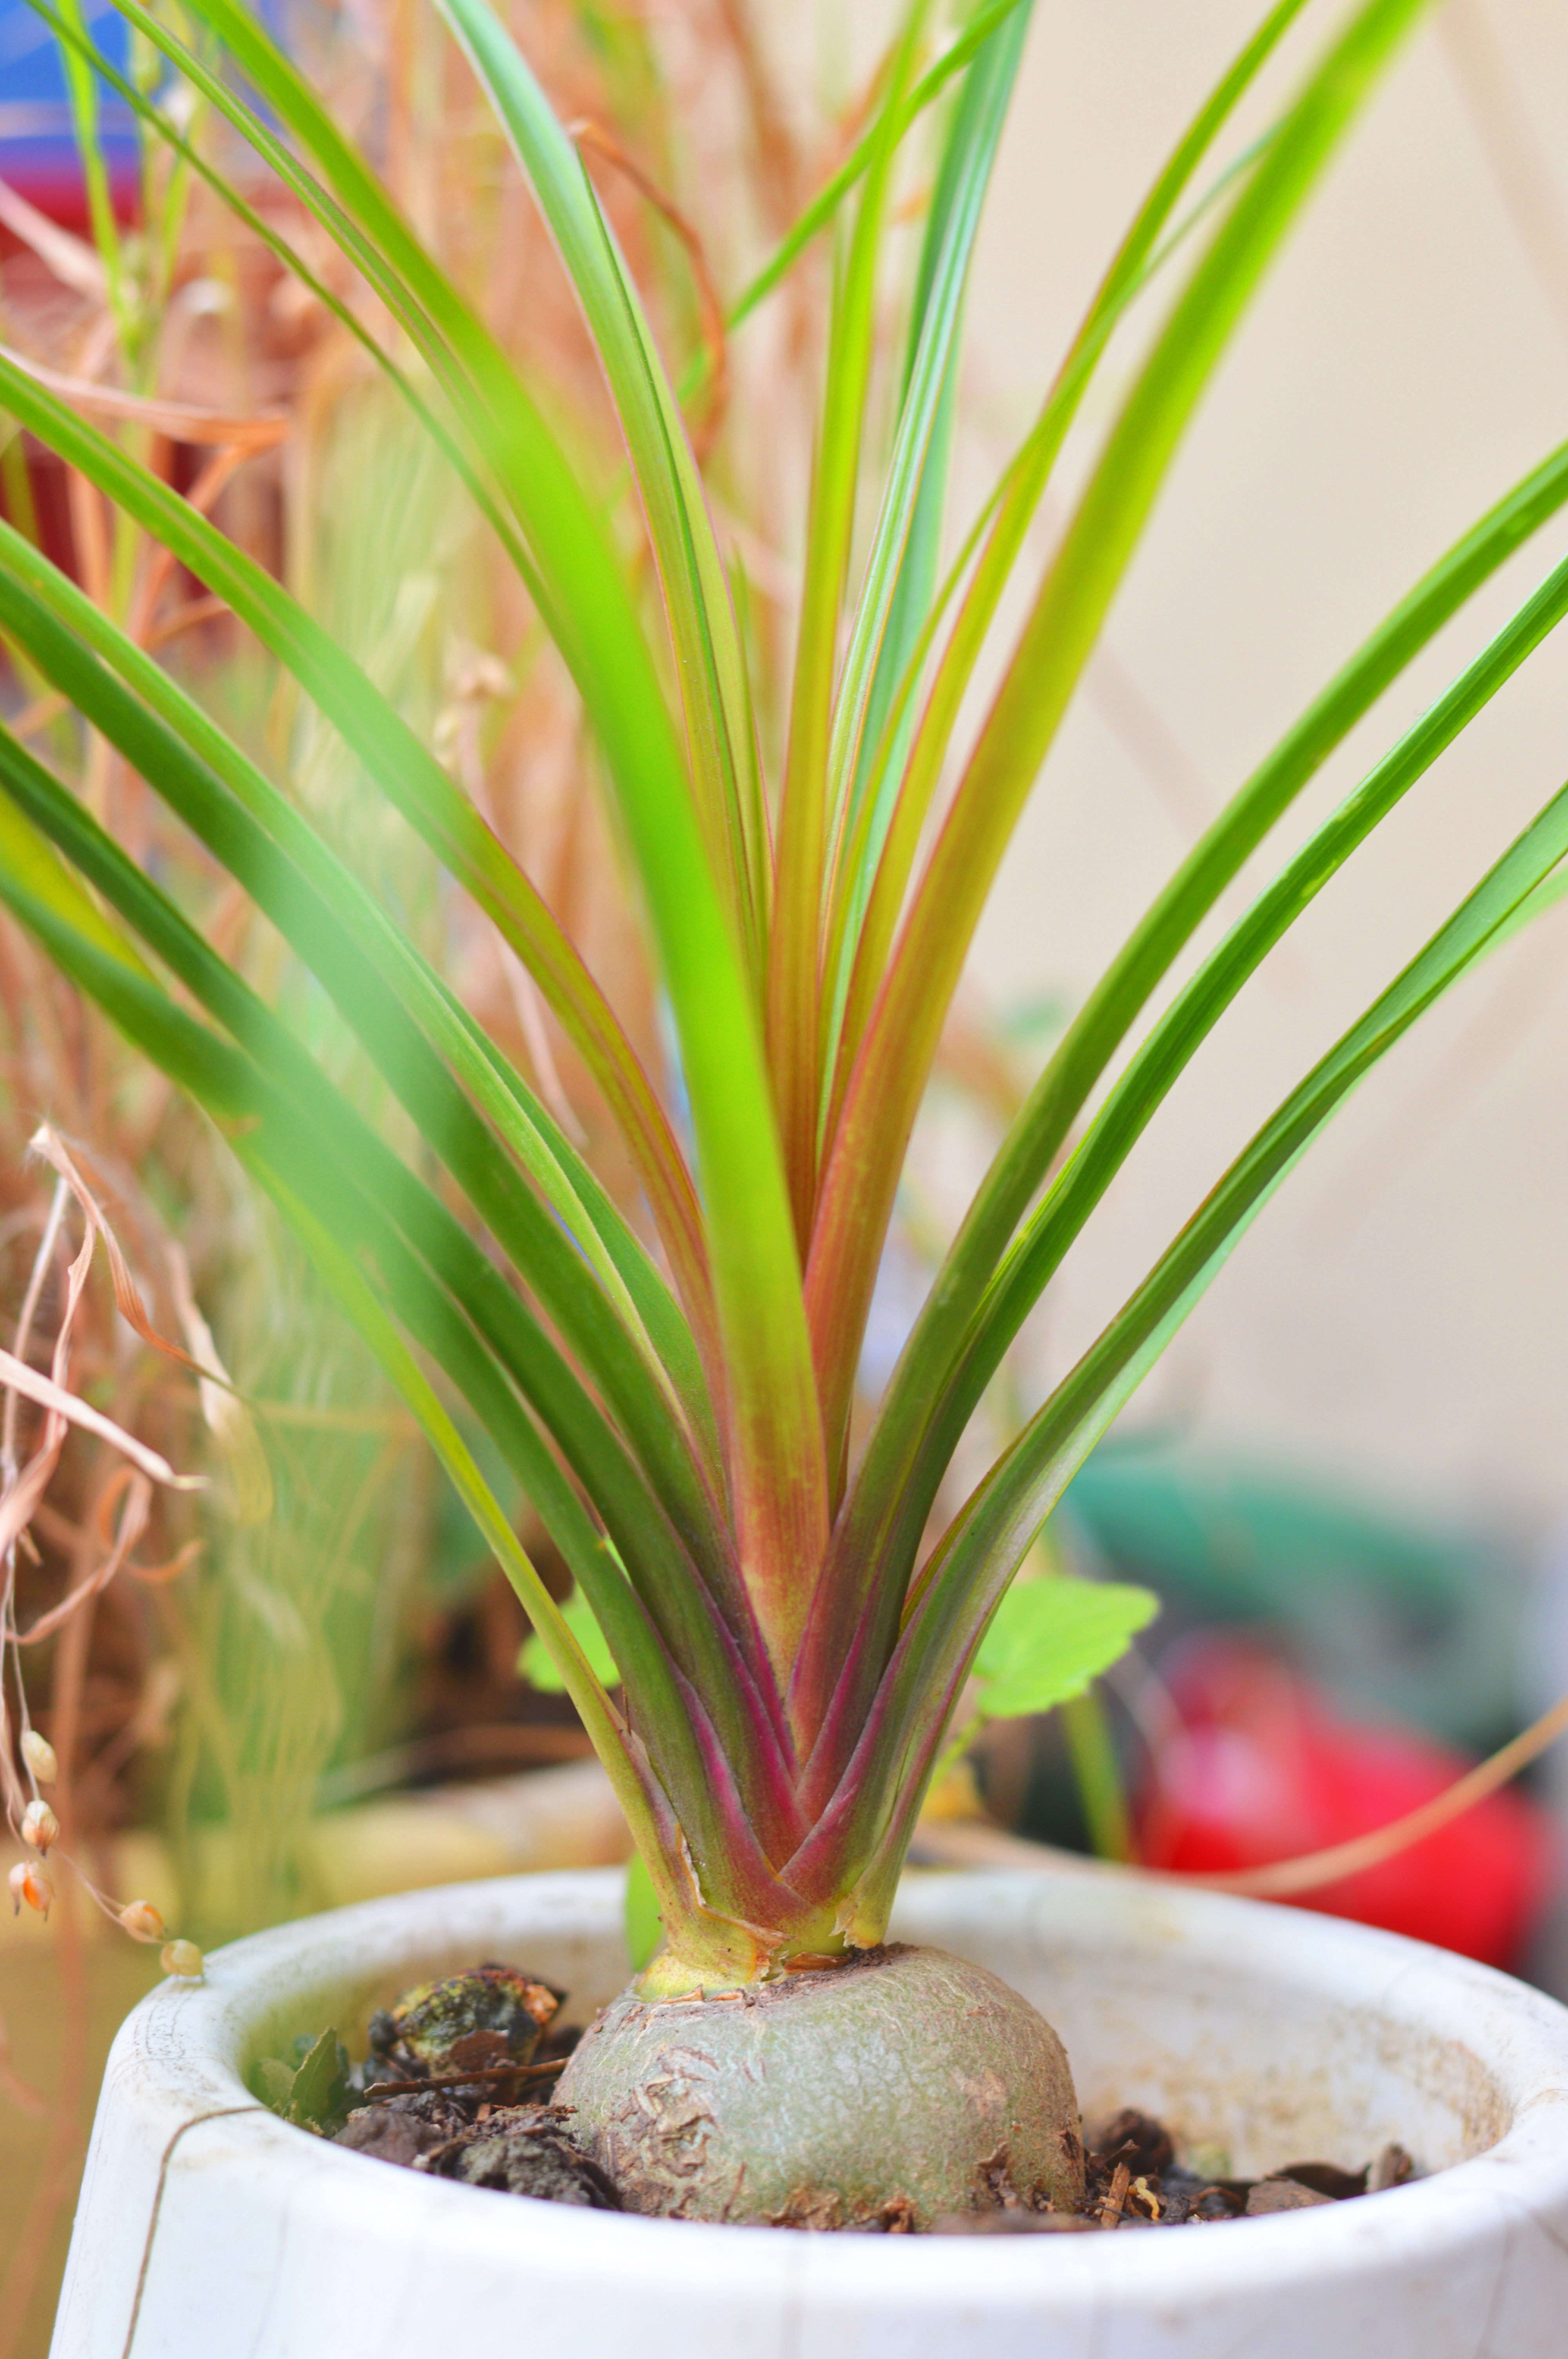
nature, plant, flower, green, bulb, dirty, botany, garden, flora, potted plant, houseplant, leaves, earth, flowerpot, flowering plant, plant stem, land plant, arecales, elephant foot, beaucarnea